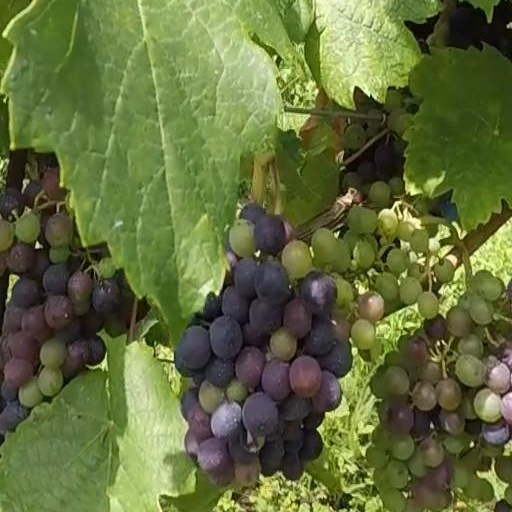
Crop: grape